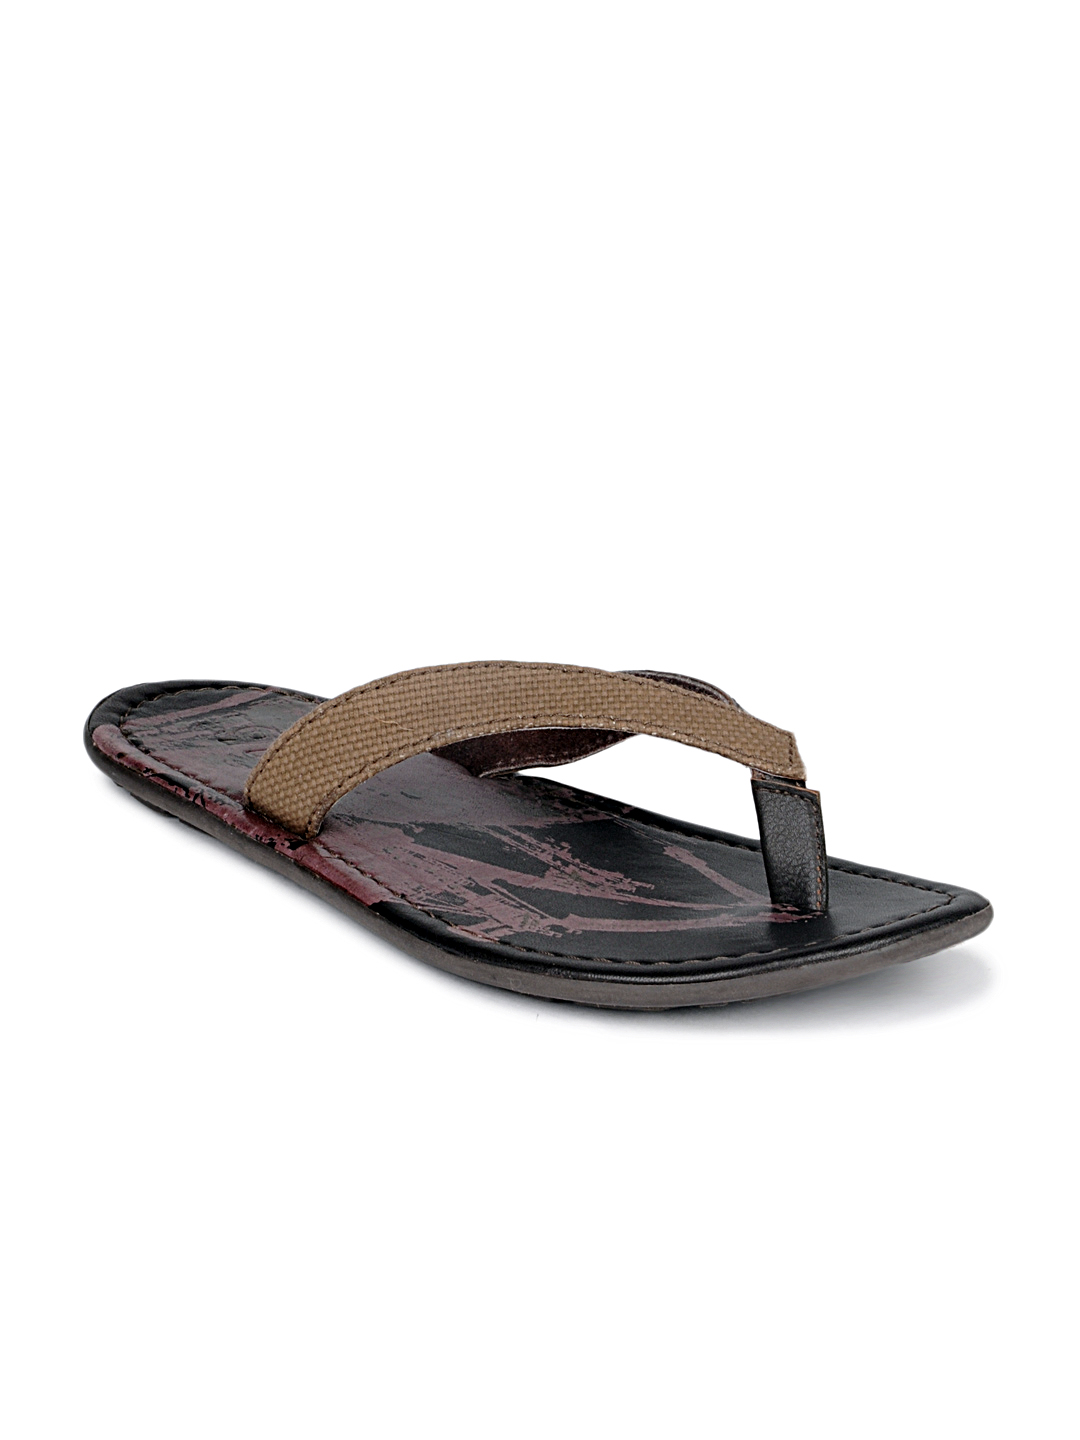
Estd. 1977 Men Brown Sandals
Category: Footwear / Sandal / Sandals
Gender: Men
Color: Brown
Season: Summer 2015
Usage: Casual